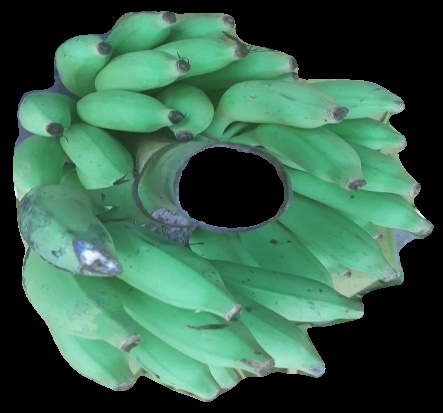
Variety: elakki-bale
Grade: grade2